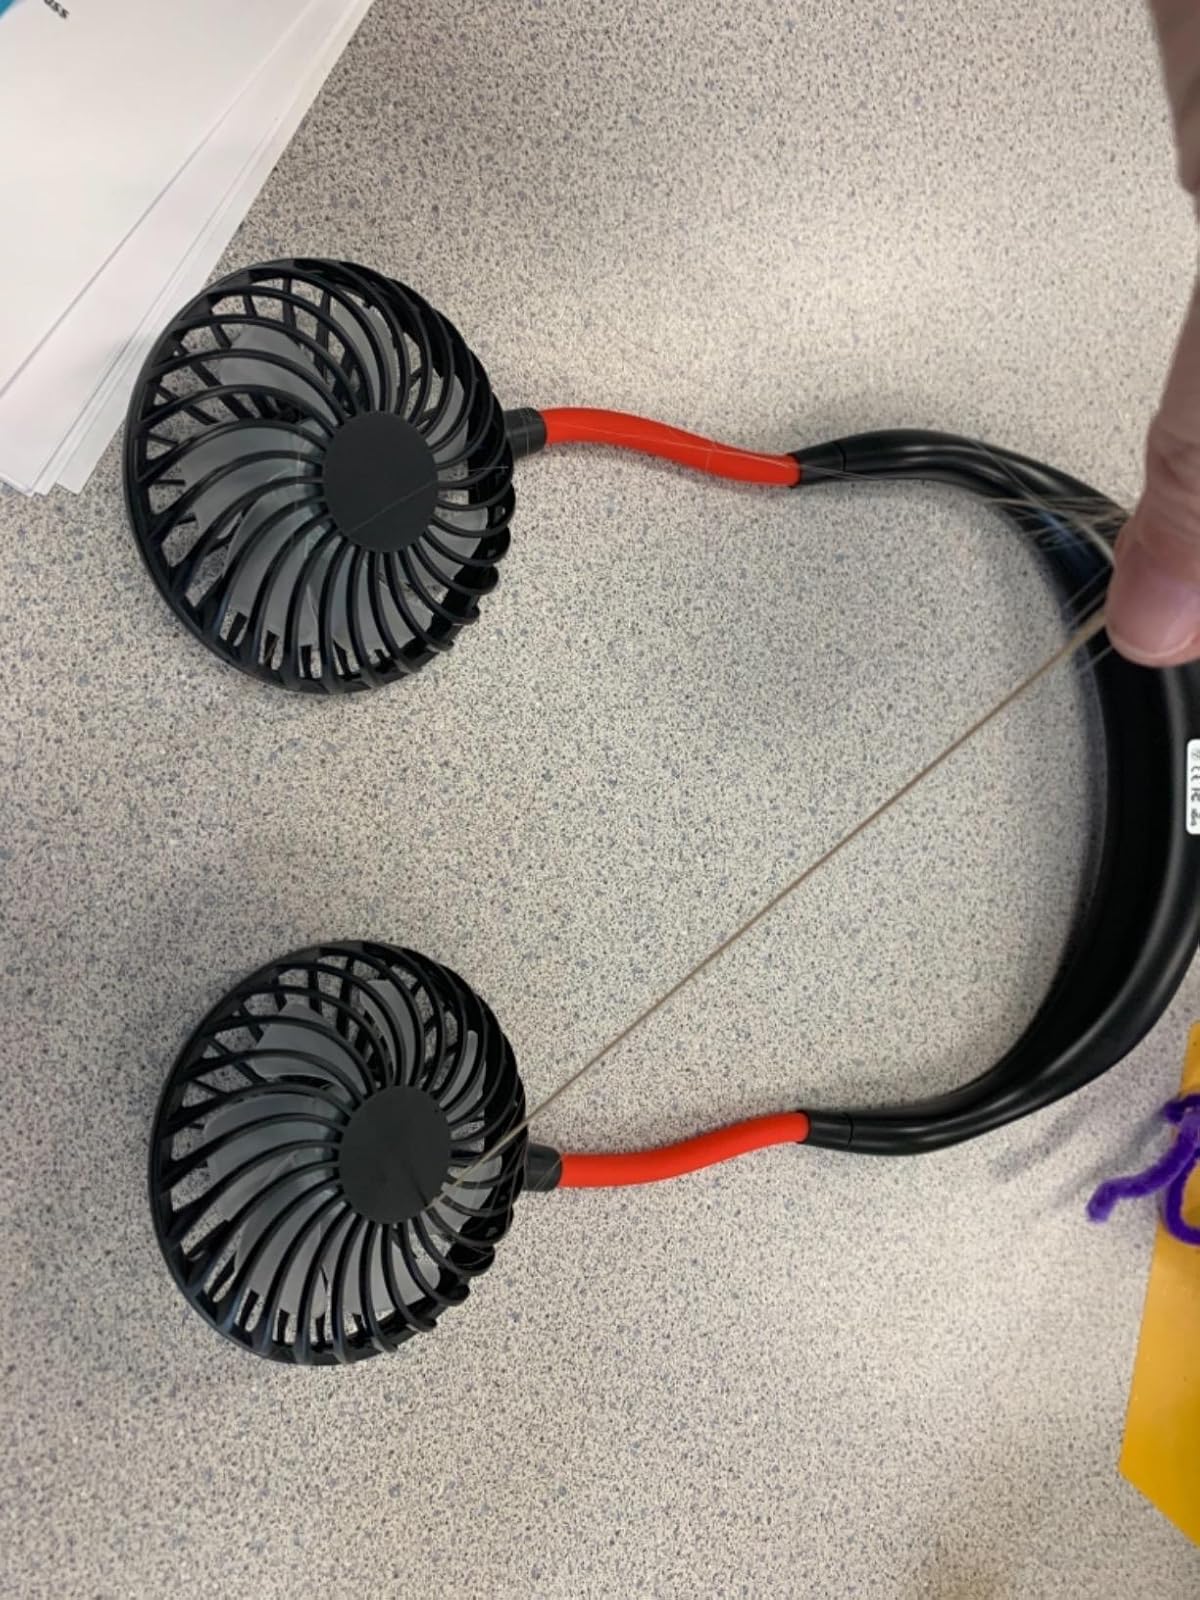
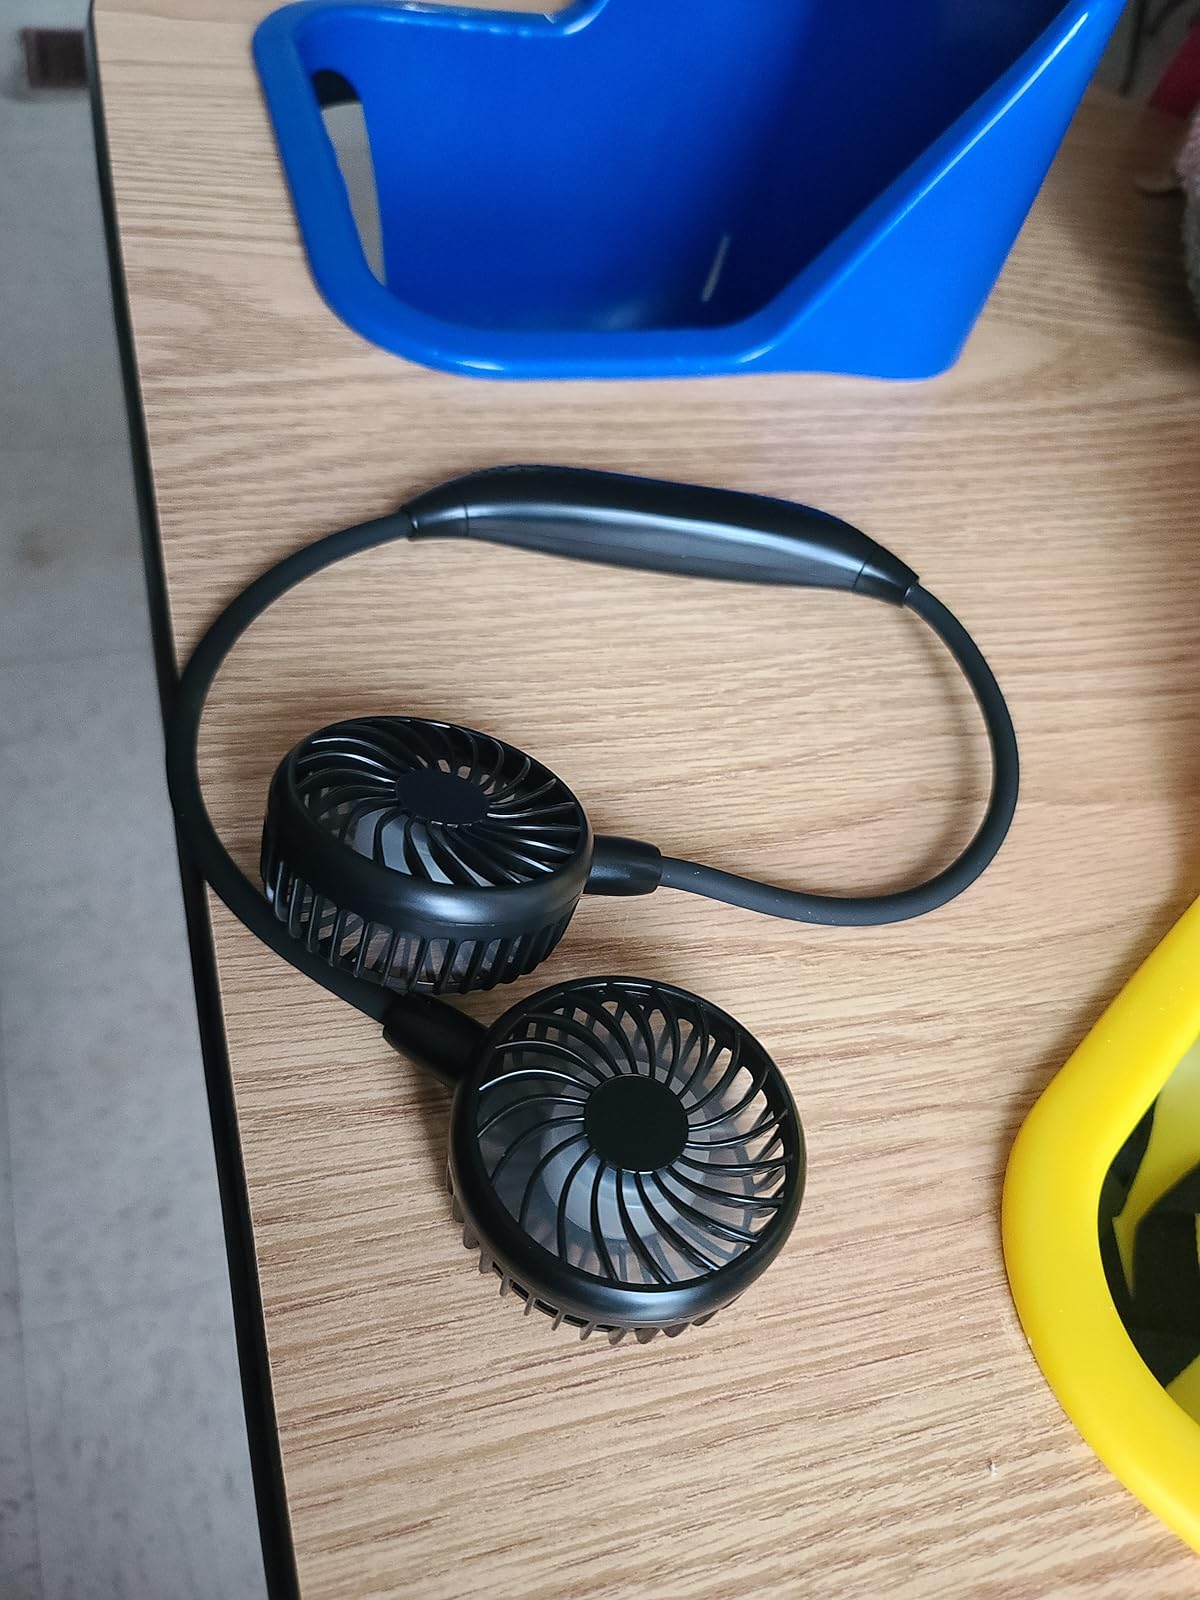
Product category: fan
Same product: no